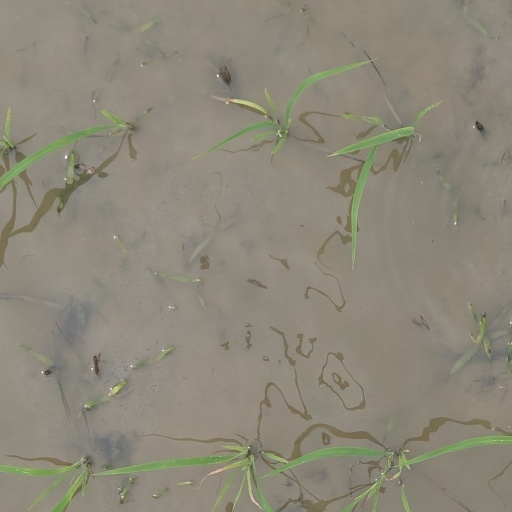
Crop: rice